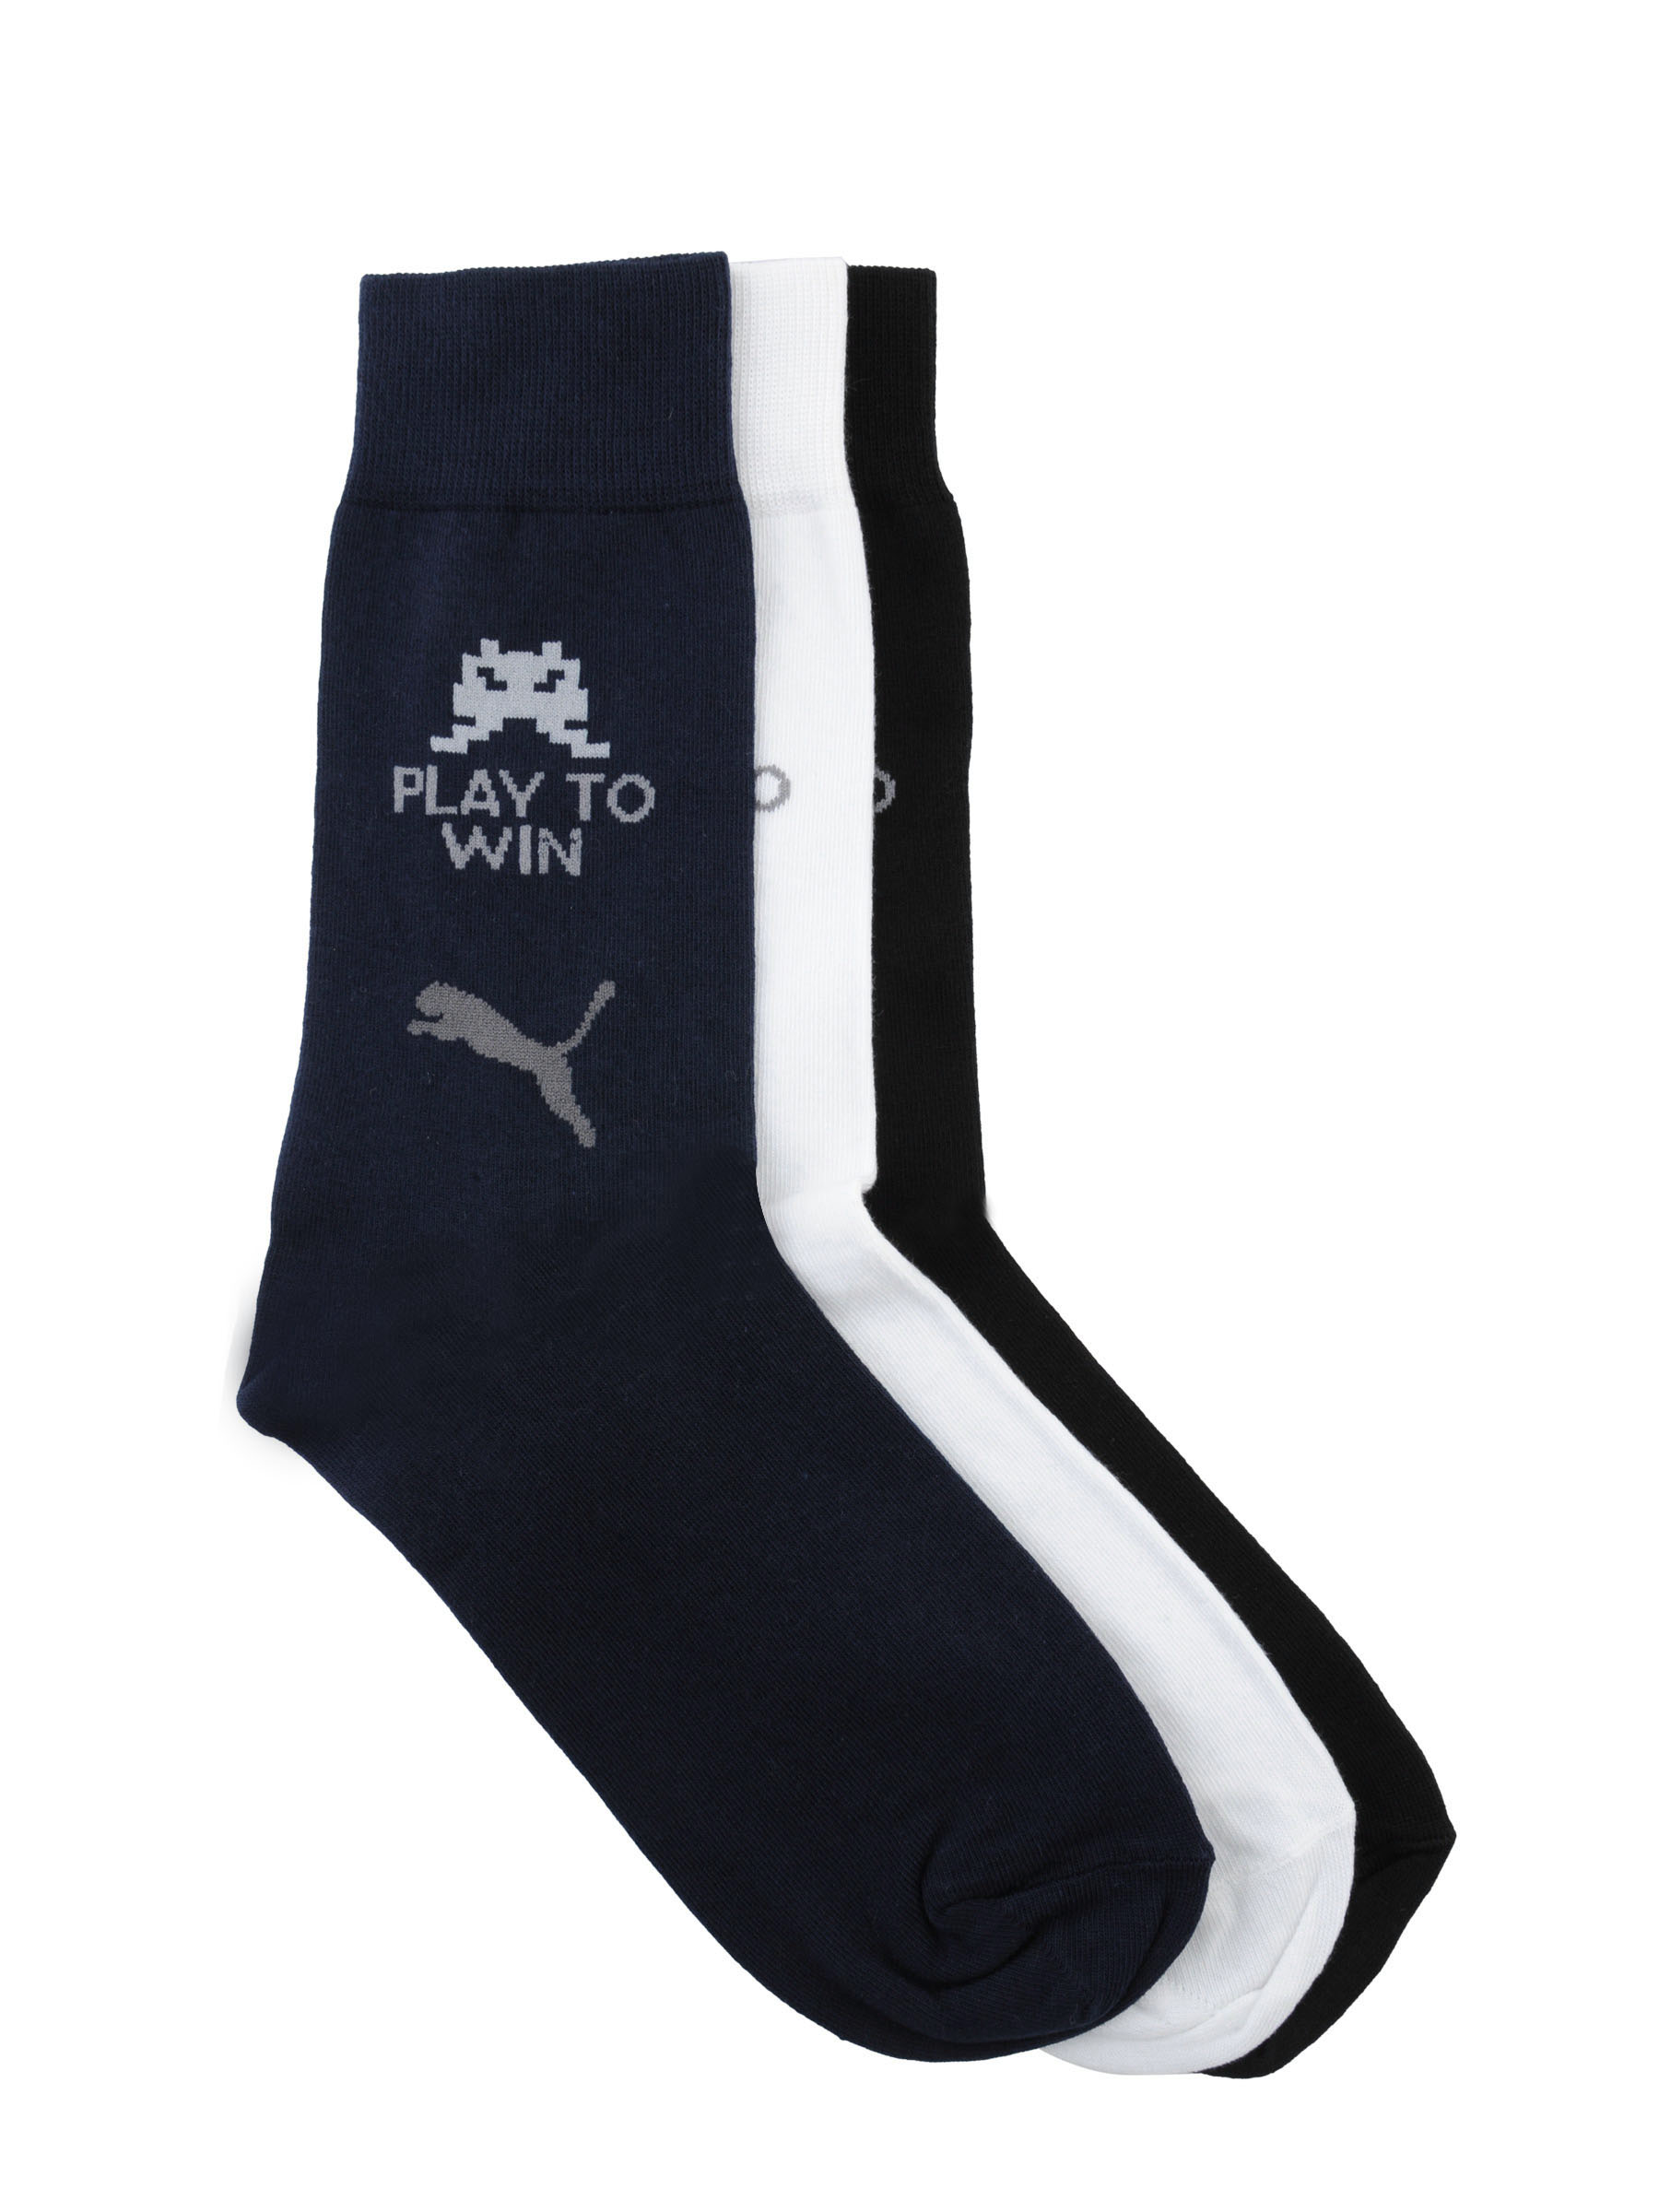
Puma Men Pack of 3 Sports Socks
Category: Accessories / Socks / Socks
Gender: Men
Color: White
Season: Fall 2011
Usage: Sports